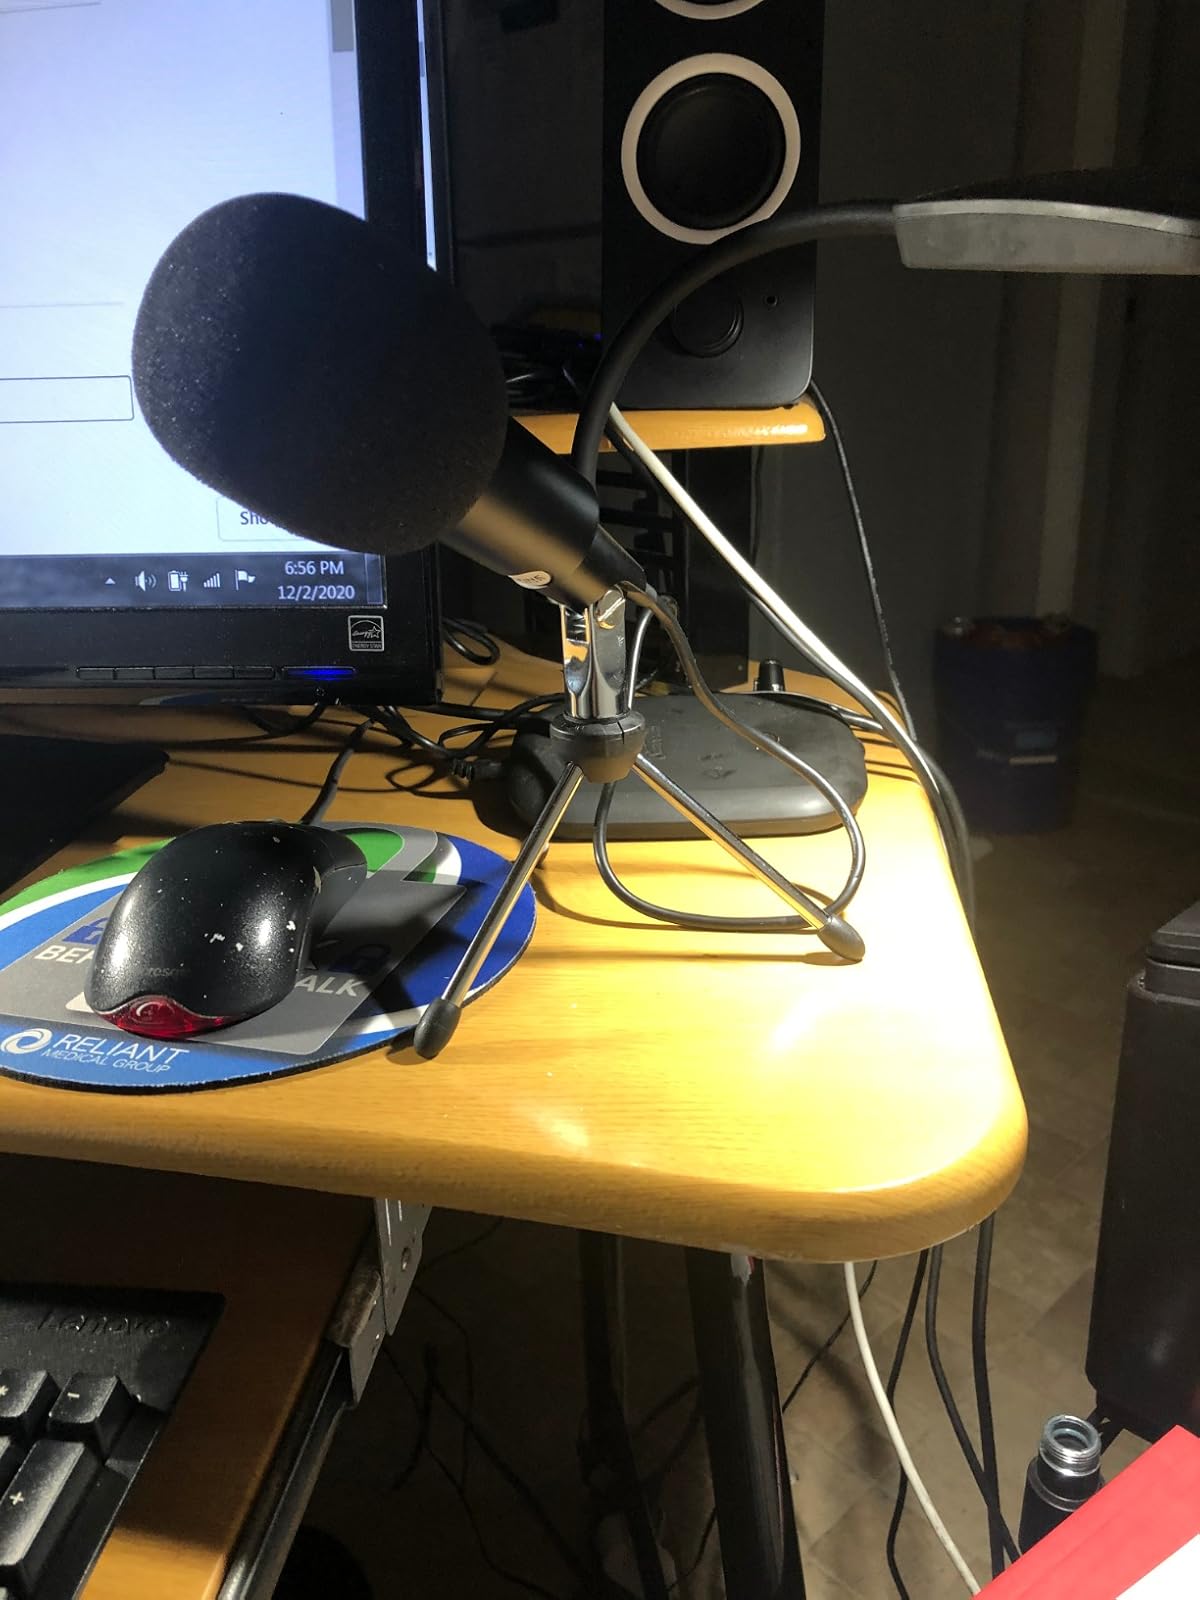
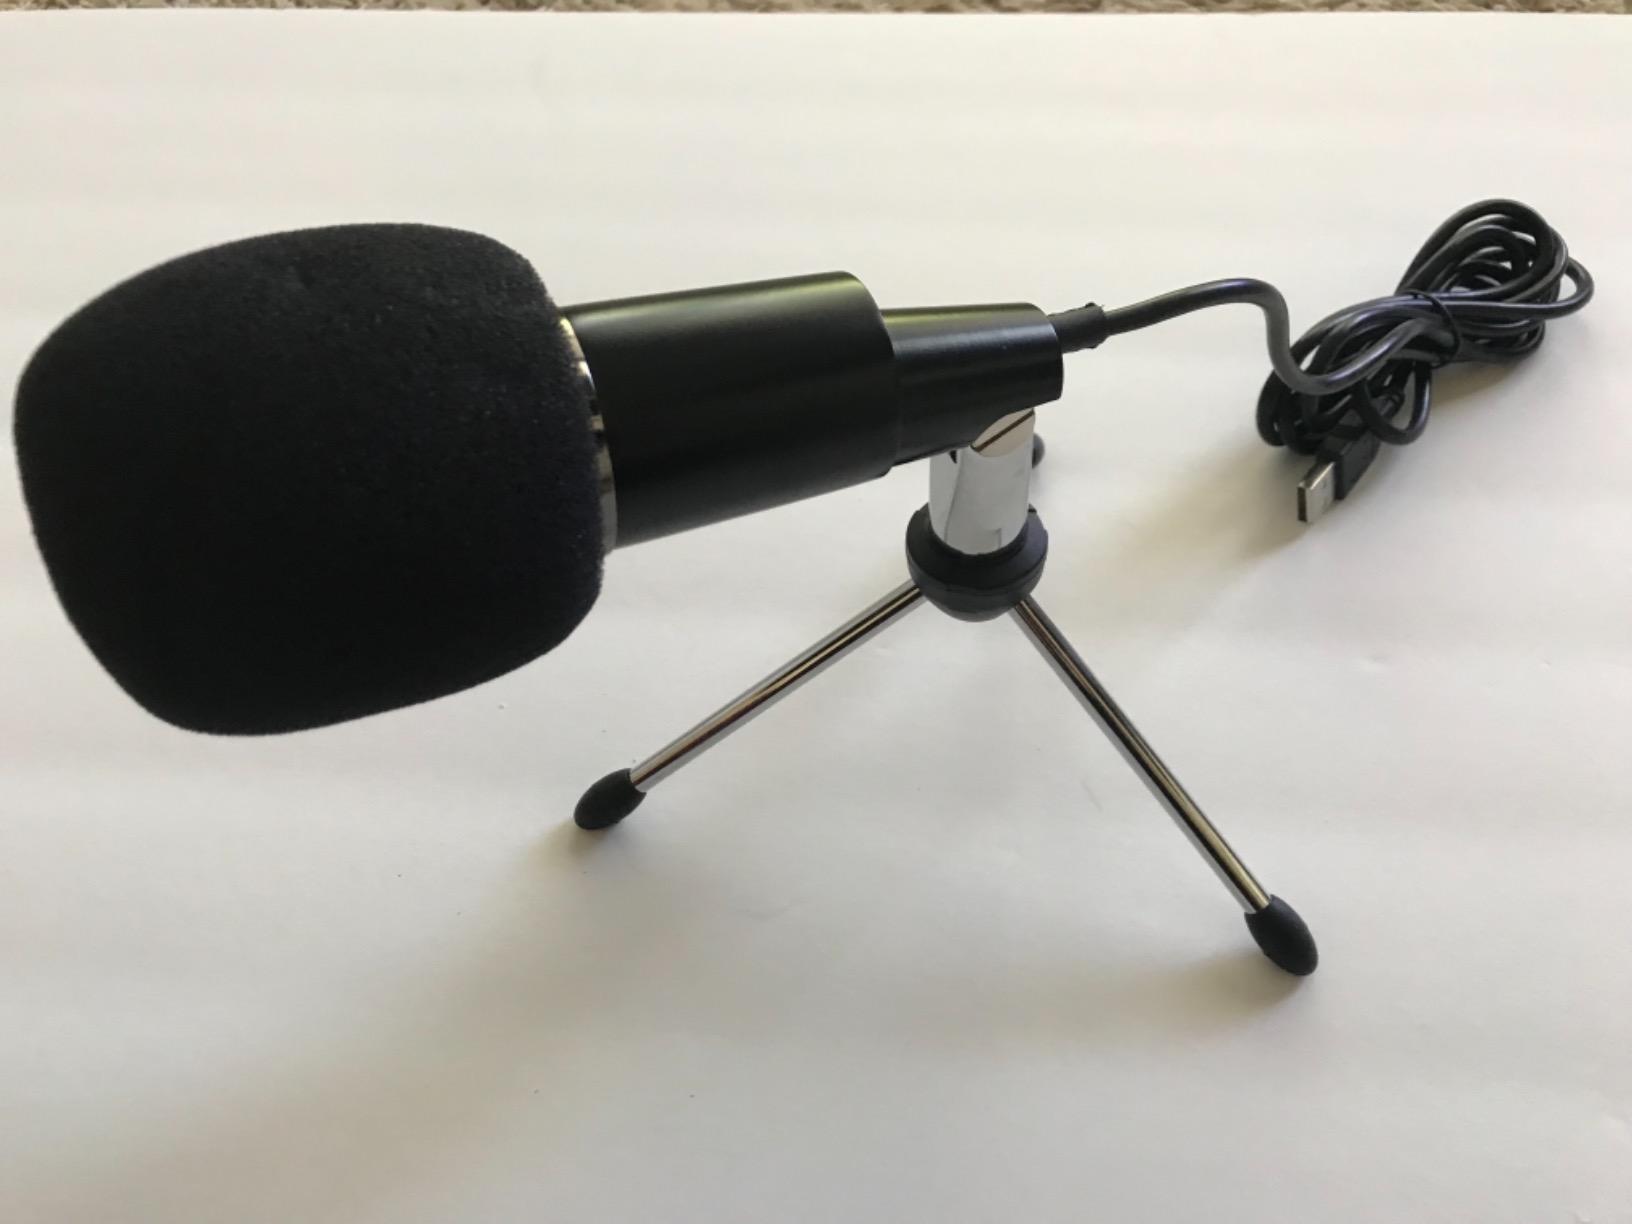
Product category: microphone
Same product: yes